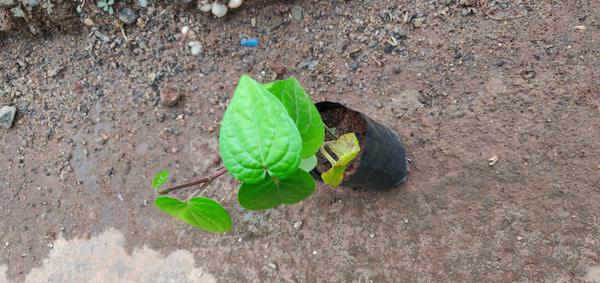
Plant: Betel